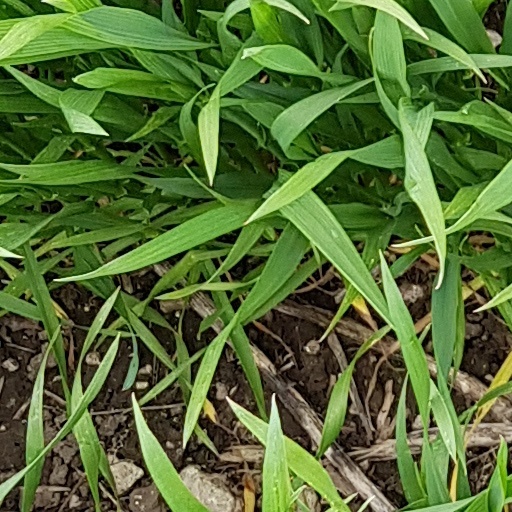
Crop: wheat